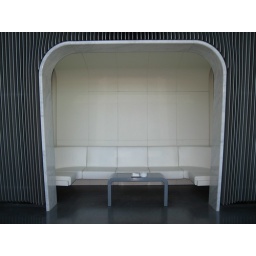
Cool design hotel in Madrid. This is the marble bar on the ground floor.